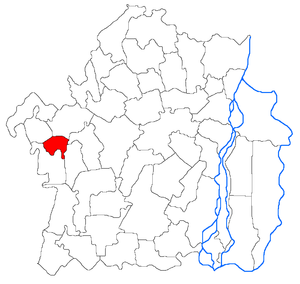
Făurei est une ville roumaine située dans le județ de Brăila.